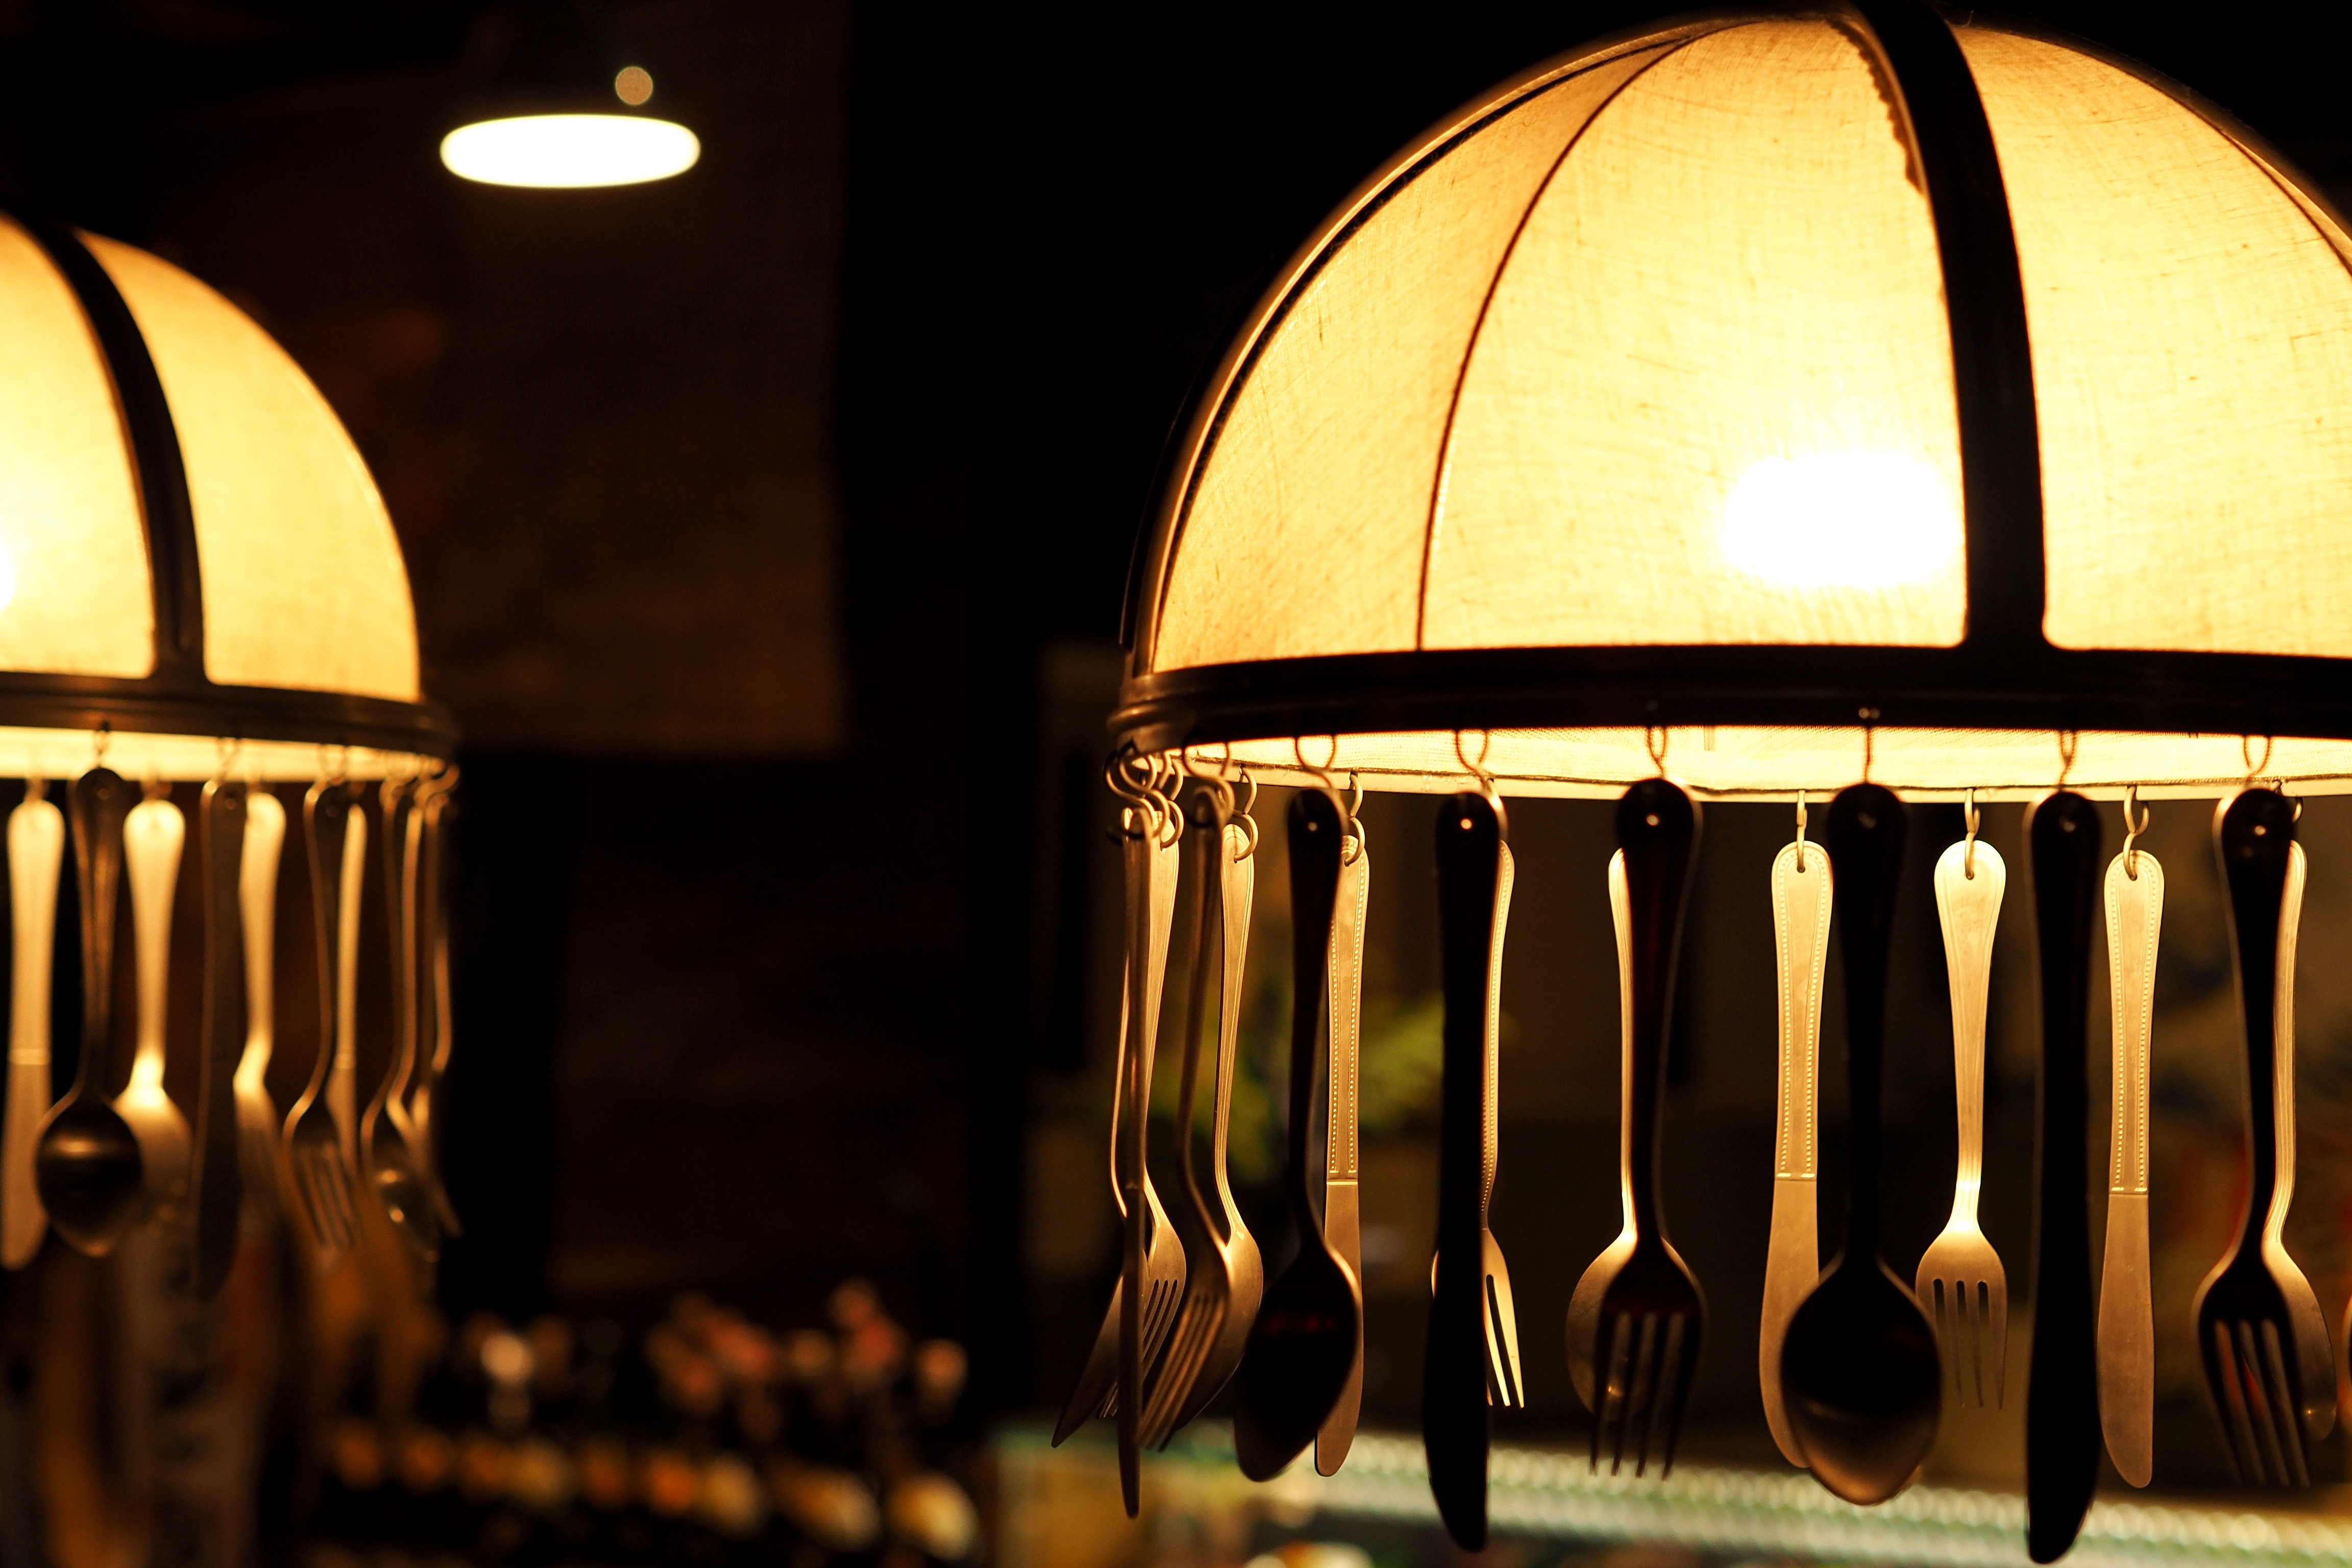
fork, light, night, restaurant, atmosphere, lamp, hanging, lighting, spoon, thailand, bangkok, decorate, sofitel laso